Meat & Livestock Australia

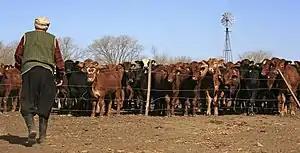
Farmer in green sweater walking towards paddock filled with cattle

M&LA aims to inform and advise producers, consumers and the Australian federal government on market conditions. M&LA collaborates with the Australian Bureau of Statistics to gather data on red meat consumers, which informs the marketing initiatives and programs implemented by M&LA. As a research body, M&LA releases indicators and supports standards which aim to simplify complex market functions and inform consumers in the meat and livestock markets. The market standards endorsed by M&LA indicate the minimum meat and livestock requirements producers should aim to meet in Australia. It also provides a standard for the quality of Australian red meat in domestic and international markets.